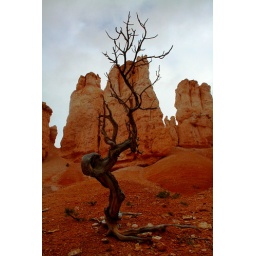
Taken in Bryce Canyon, Utah. A twisted tree grips on to one of the walls of the sloping Bryce Canyon.